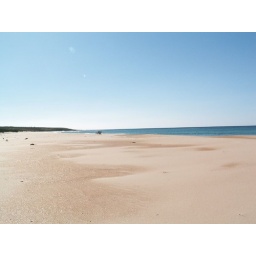
More shots of a beach just off the road near Bicheno.